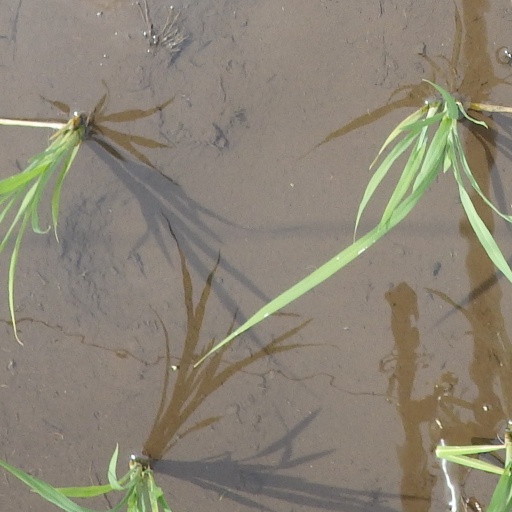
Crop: rice